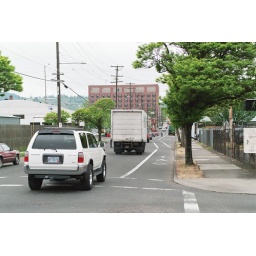
On the street approaching the Hawthorne Bridge in Portland, OR. This bike lane can get quite busy during rush hour.